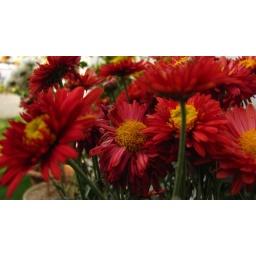
The 2 flowers in the foreground make a frame for the flower in focus.